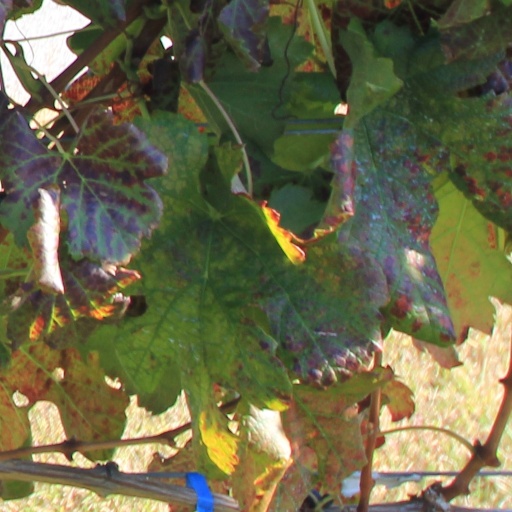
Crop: grape